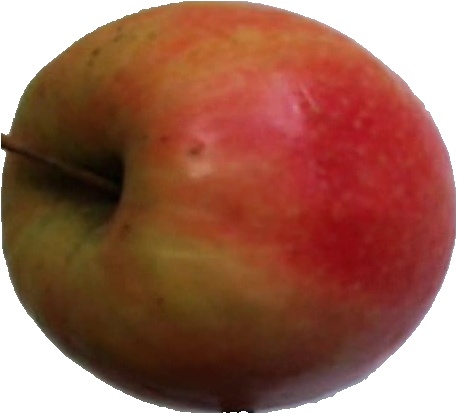
Label: apple_pink_lady_1